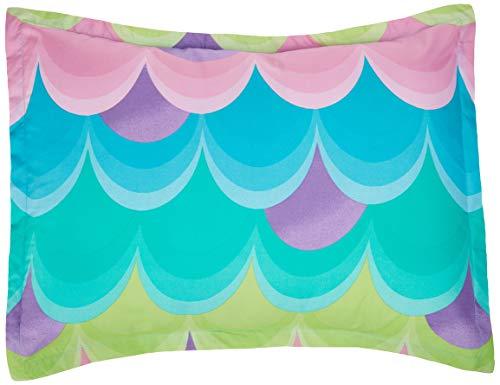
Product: AmazonBasics Kid's Comforter Set - Soft, Easy-Wash Microfiber - Full/Queen, Blue Scallop
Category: Home & Kitchen | Bedding | Kids' Bedding | Comforters & Sets | Comforter Sets
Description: Full/Queen-size comforter measures 90 by 90 inches and includes 2x 20-by-26-inch shams.
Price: $27.99
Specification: ProductDimensions:14.5x10.5x10.5inches|ItemWeight:6.1pounds|ShippingWeight:6.55pounds(Viewshippingratesandpolicies)|Manufacturer:AmazonBasics|ASIN:B07K8M4RCB|Itemmodelnumber:CS3-BLSCLP-FQ